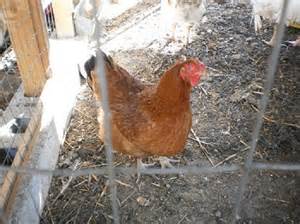
Label: gallina